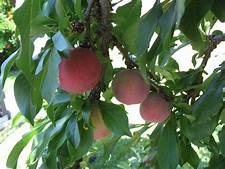
Label: apricot